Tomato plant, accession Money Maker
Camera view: vertical (180 deg); turntable rotation: 0 degrees
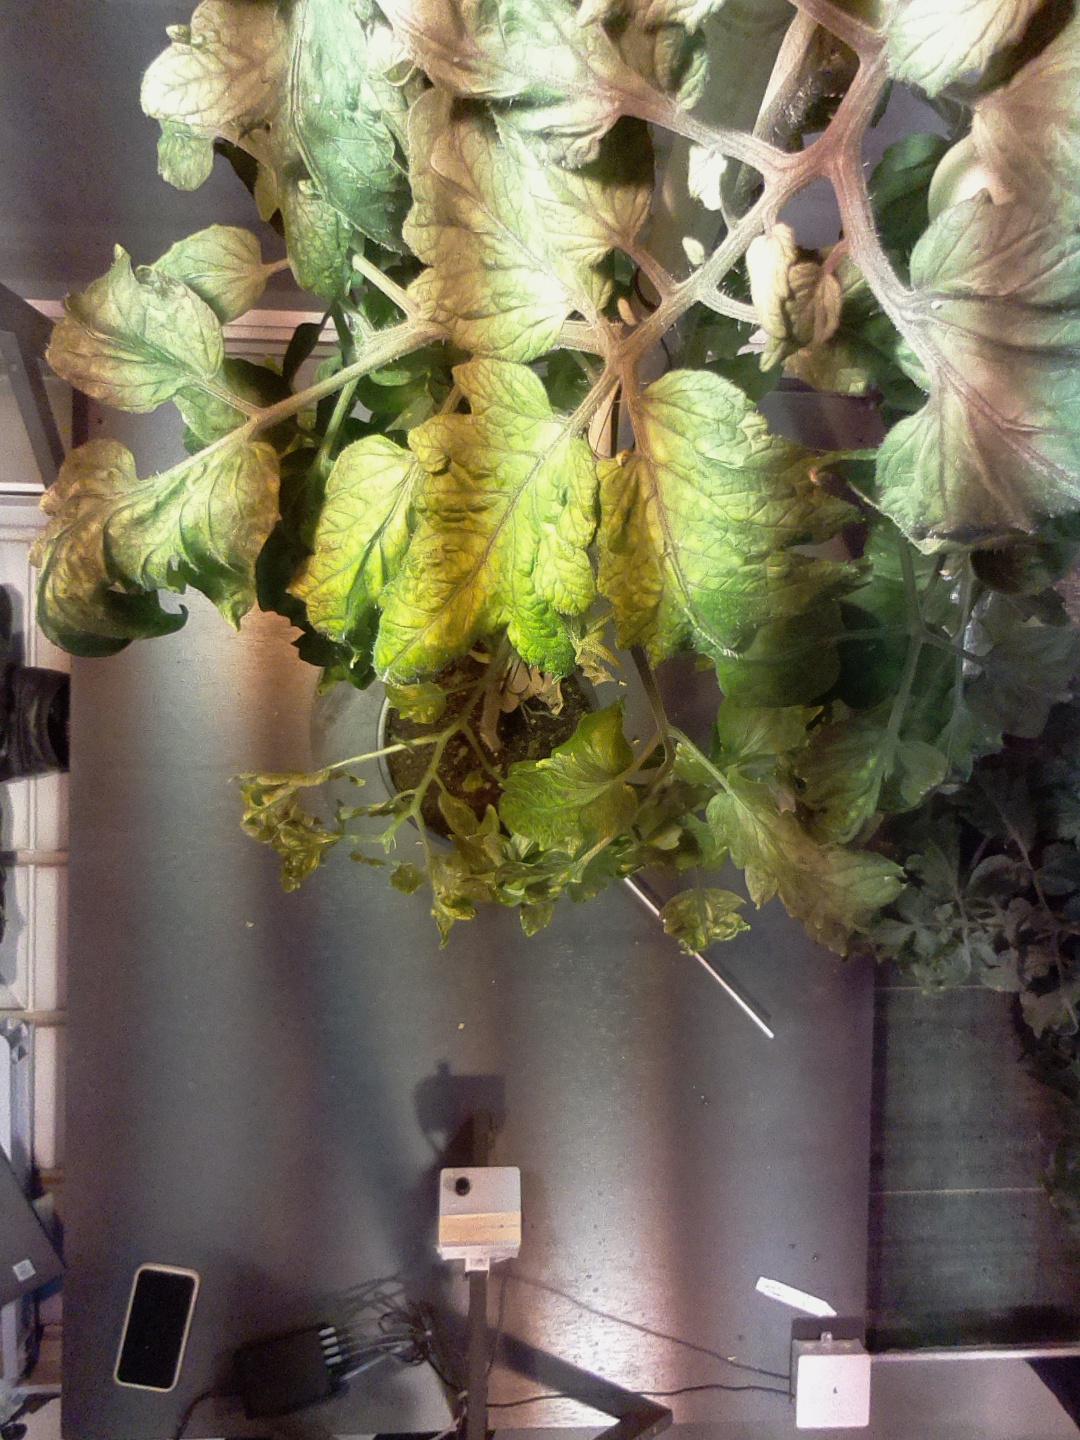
BBCH growth stage 71: 10%-20% of final fruit size